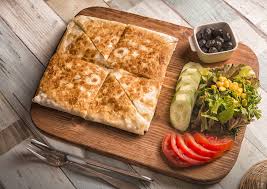
Yemek: gozleme